Calliope Projects

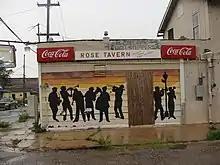
The Rose Tavern where the adults often hung out and relaxed after work.

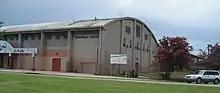
This is where the kids and teenagers hung out. They held talent shows, swimming lessons, tap lessons, etc.

Since the early 1980s, rival drug dealing rings have operated in & around the Calliope area, spawning what the law enforcement community in New Orleans called "a seemingly nonstop cycle of retaliatory violence." According to the New Orleans Police Department, the violence escalated in the late 80s, peaking in the early 1990s. After drug kingpin Sam "Sculley" Clay was gunned down in the Calliope in 1987, the drug trade spiraled out of control in a war over the drug trade in that area. From 1993 to 2004, 88 people were killed in the Calliope Projects.